Bernauer Straße

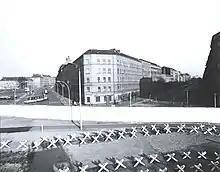
End of Bernauer Straße, looking into Eberswalder Straße and East Berlin, 1973.

The Bernauer Straße existed early on as a commercial and military connection road between Berlin and locations in the Margraviate of Brandenburg. It received its present name on 29 May 1862. Prior to this date, it was known as Straße 50, and later Straße 80, prior to being named Bernauer Straße. It led to the northeast from Bergstraße to the triangular intersection of Schwedter Straße and Oderberger Straße. On 4 July 1904 the southwestern extension between Bergstraße and Gartenstraße was completed. With the formation of Greater Berlin in 1920, and the related district division, house numbers 1-50, on the south side of the street, would lie in the district of Mitte, which would later be part of the Soviet sector of Berlin, and house numbers 51-121, on the north side of the street, would lie in the district of Wedding, which would later be part of the French sector of Berlin. The road itself belonged entirely to Wedding, and later to the French sector; this would set the stage for escapes during the Berlin Wall era.